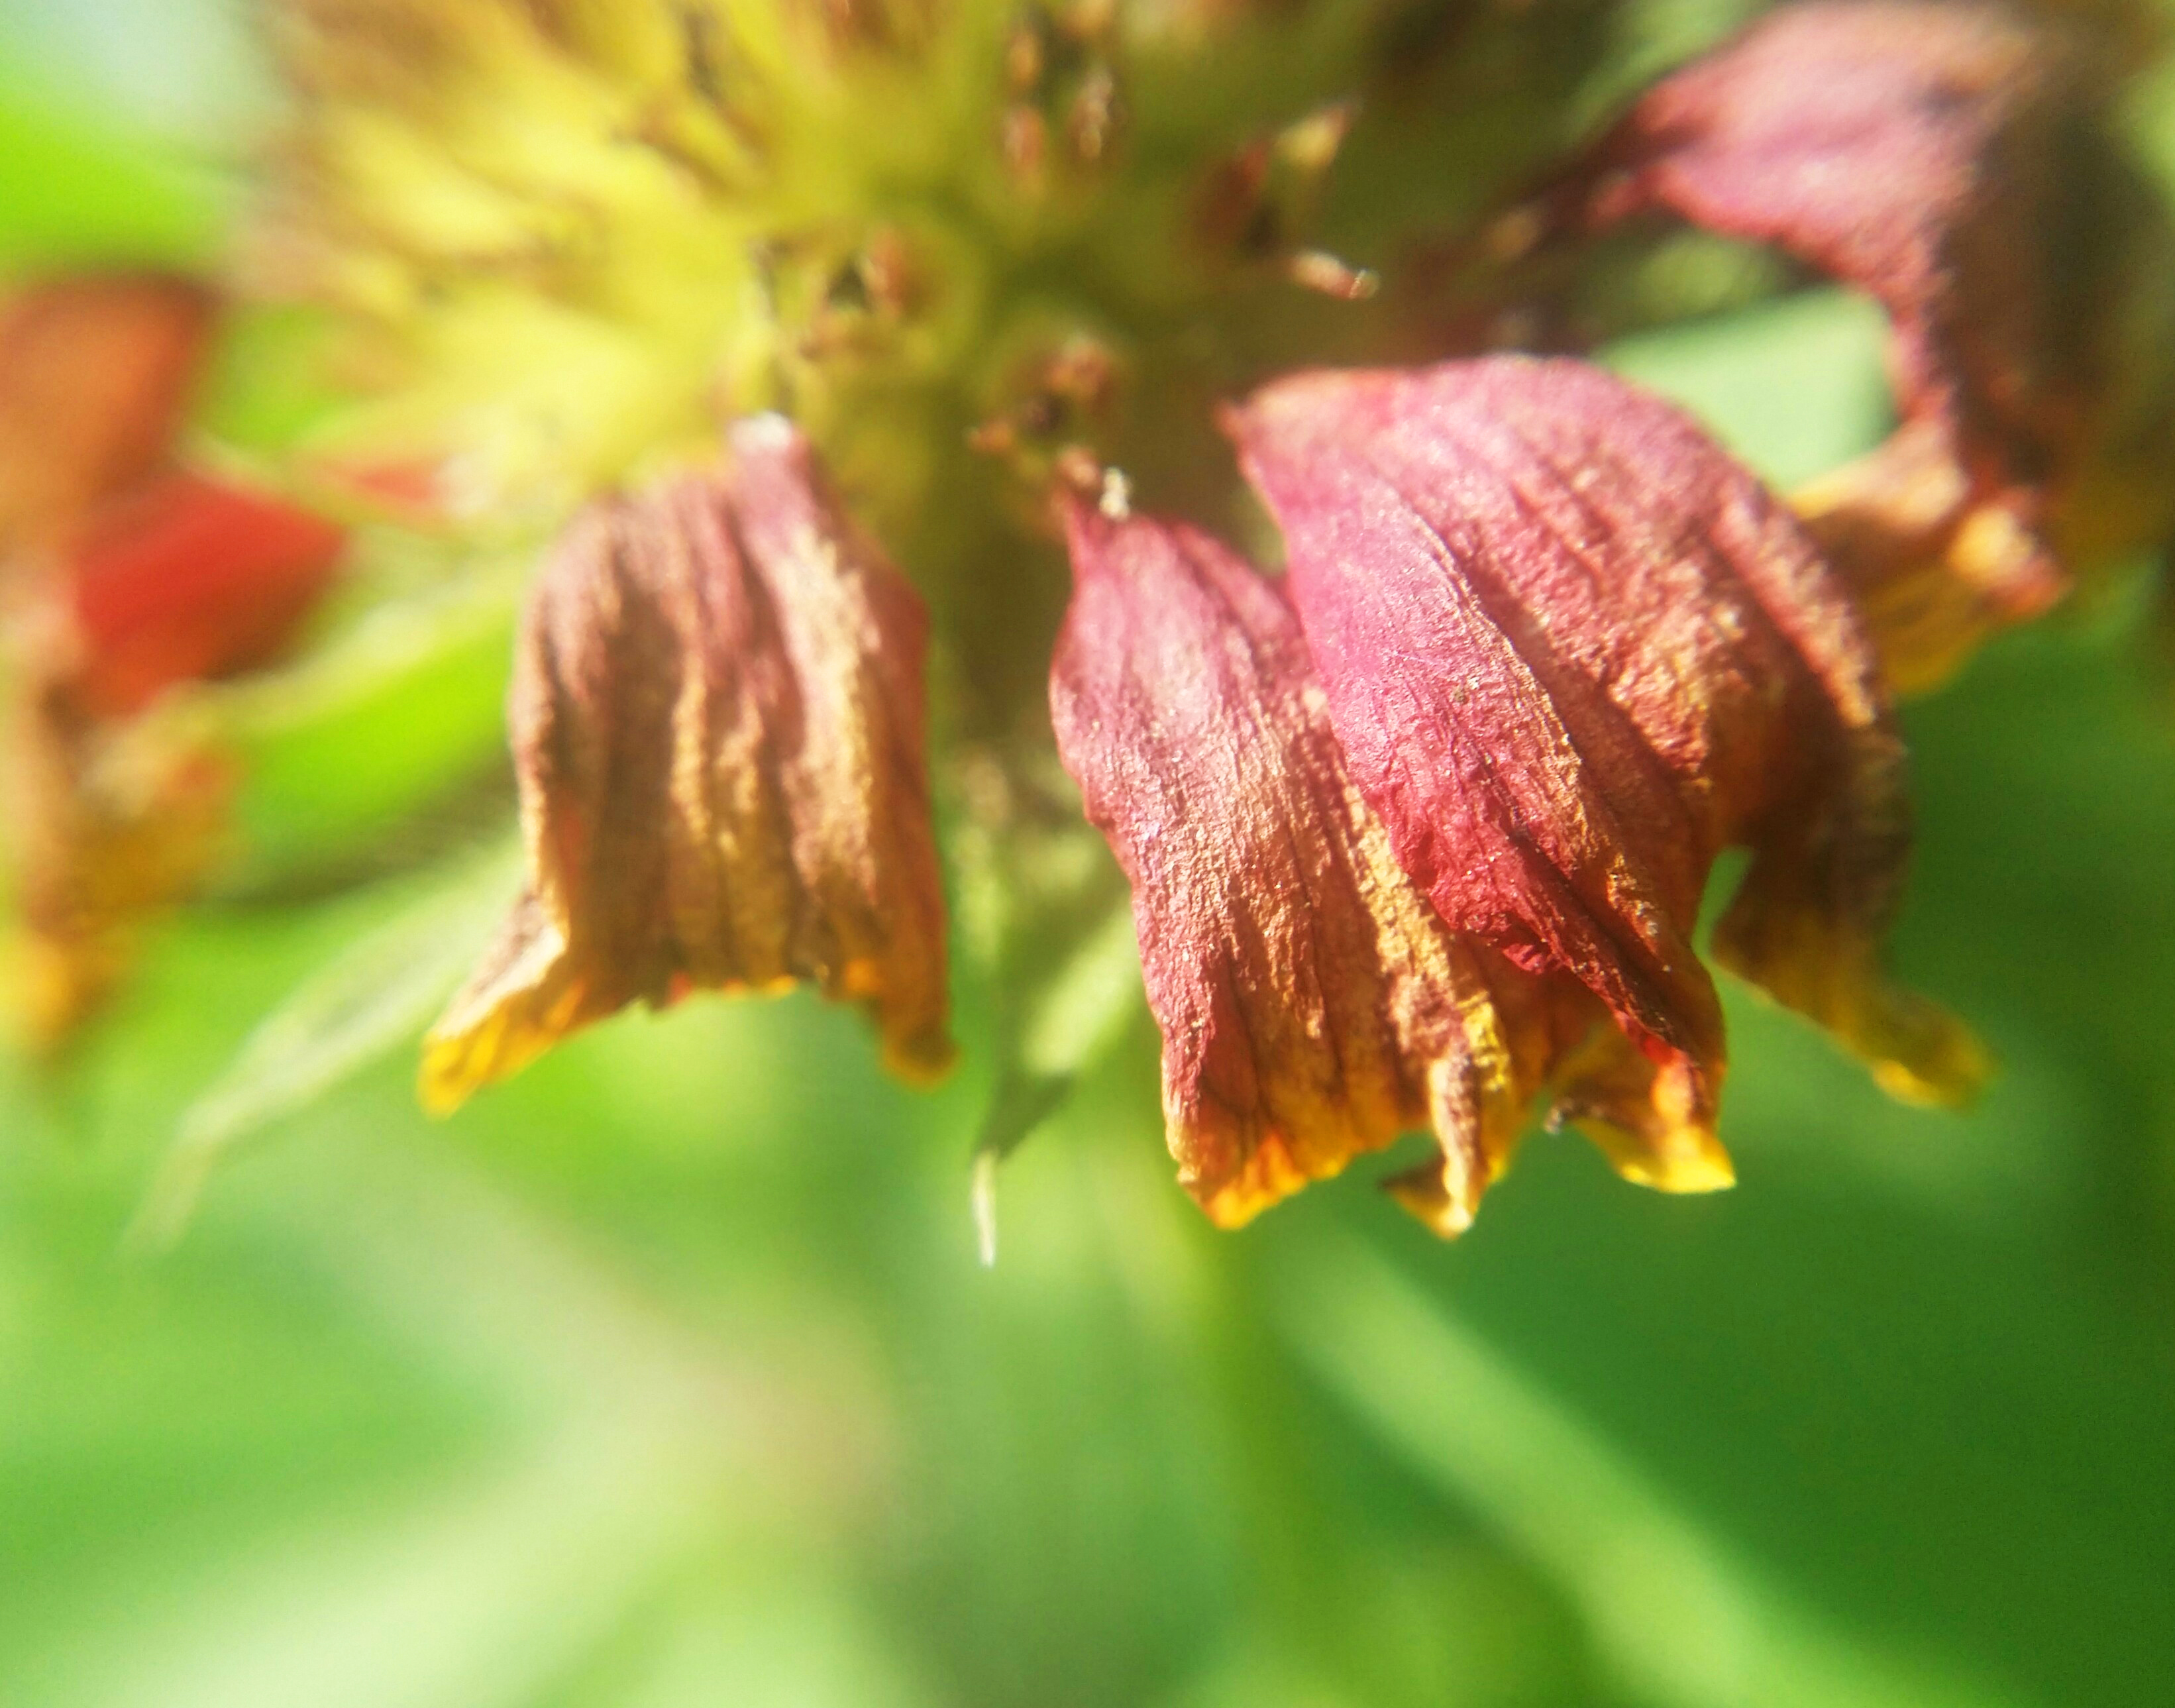
floral, nature, background, flower, summer, pattern, colorful, plant, card, spring, decoration, color, art, design, garden, illustration, water, abstract, vintage, pink, watercolor, creative, blossom, bloom, leaf, beautiful, drawing, greeting, paper, green, hand, romantic, love, concept, natural, bouquet, wedding, beauty, flora, isolated, hipster, retro, white, painted, drawn, overhead, gift, flat, minimal, hip, close up, macro photography, nectar, plant stem, wildflower, fritillaria, petal, bud, herbaceous plant